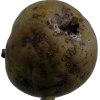
Label: pear